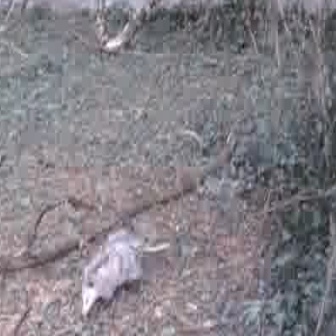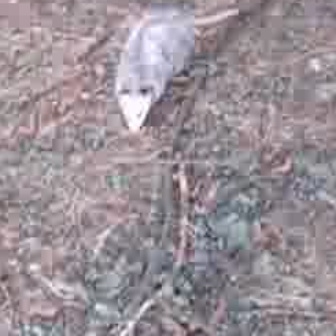
  Please identify the target specified by the bounding box [80,223,168,312] in the first image and locate it in the second image. Return the coordinates in [x_min,y_min,x_max,y_max] format.
Answer: [112,5,234,127]